Palazzo Blu

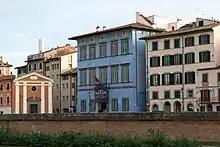
Palazzo Giuli Rosselmini Gualandi in Pisa, location of Palazzo Blu. The advertisement for the exhibit on Amedeo Modigliani is clearly visible, hanging from the balcony.

Palazzo Blu is a former aristocratic palace, now a center for temporary exhibitions and cultural activities located in 9 Lungarno Gambacorti, in the heart of the historic center of Pisa, region of Tuscany, Italy. This museum is managed by the Fondazione Palazzo Blu (a foundation funded by Fondazione Pisa), and is located in the Palazzo Giuli Rosselmini Gualandi (and Palazzo Casarosa), ancient palace restored by the Fondazione Pisa. Its name comes from the blue color uncovered during an architectural recent restoration, and attributable to the taste of Russian owners who acquired the Palazzo in the eighteenth century.